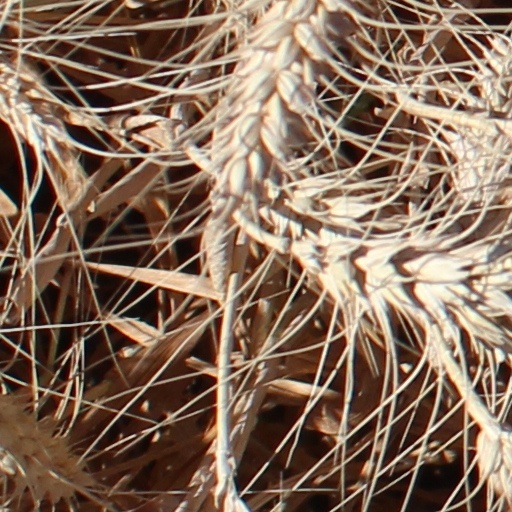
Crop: wheat